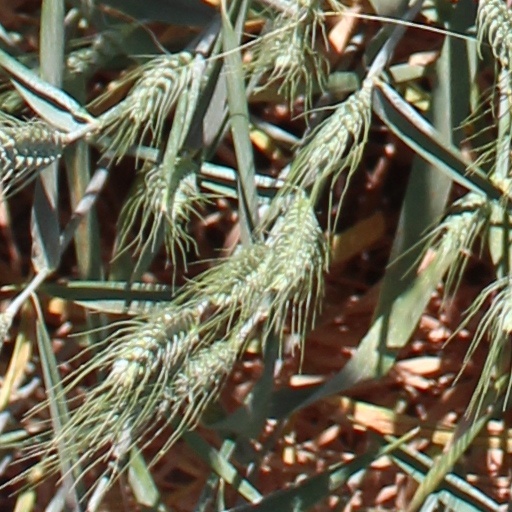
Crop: wheat